Out of danger species

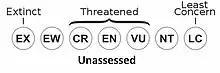
IUCN classification of species by level of endangerment

The IUCN Red List is the world's most comprehensive inventory of the conservation status of biological species. It serves as a global indicator for biodiversity and provides information about population size, habitat, and threats to the population that help inform conservation decisions. Species are reassessed each time a new version of the list is published, and some are downlisted or delisted if certain criteria are met. Species are examined for a multitude of factors, including if their main threats remain prevalent and whether conservation measures have engendered enough of an improvement to warrant a change in threat category or complete removal from the list. The IUCN relies on global scientific research to refine its assessments and accurately assess whether a species is improving or deteriorating.